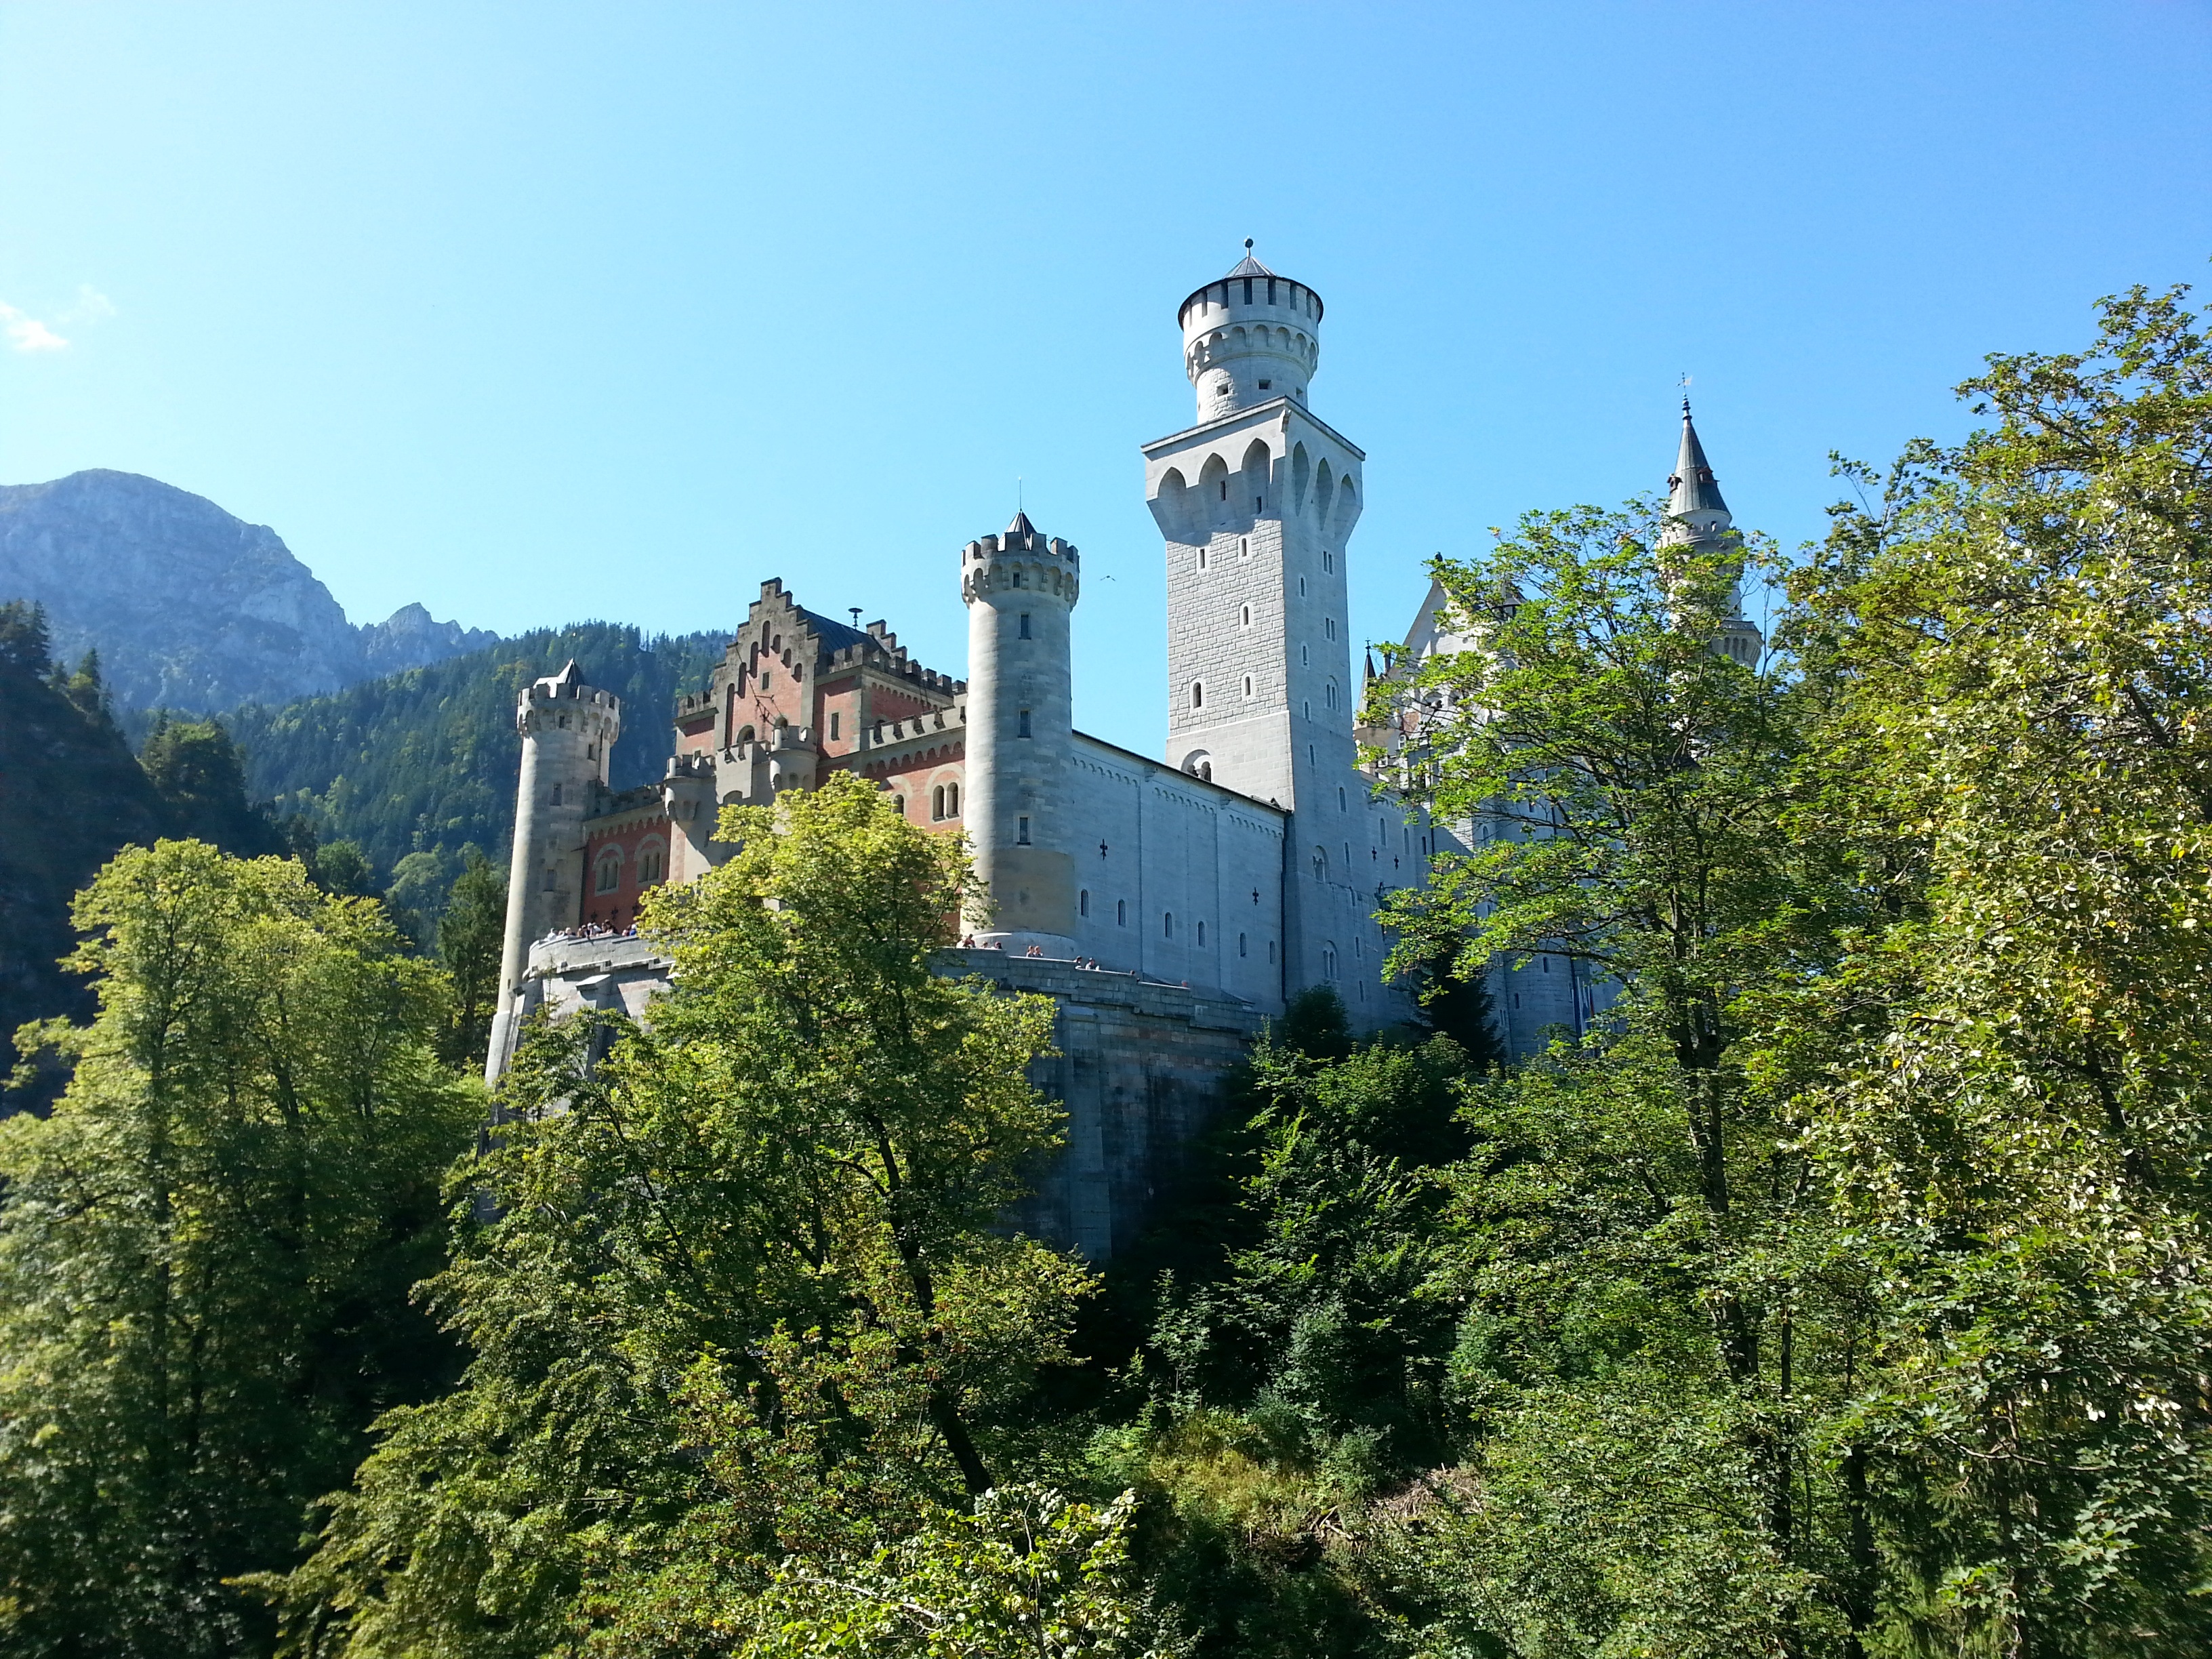
tree, mountain, chateau, mountain range, tower, castle, landmark, tourism, monastery, germany, neuschwanstein, neuschwanstein castle, fussen